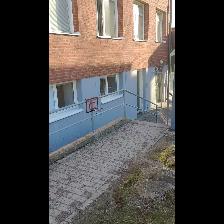
Label: NonHuman